The Curse of the Aztec Mummy

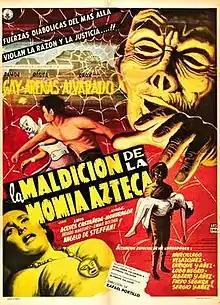
Mexican theatrical release poster

The Curse of the Aztec Mummy (Spanish: La Maldición de la Momia Azteca) is a 1957 Mexican horror film directed by Rafael Portillo. It is the second film in the Aztec Mummy series which began with "The Aztec Mummy" (Spanish title:La Momia Azteca) which was released earlier that year.